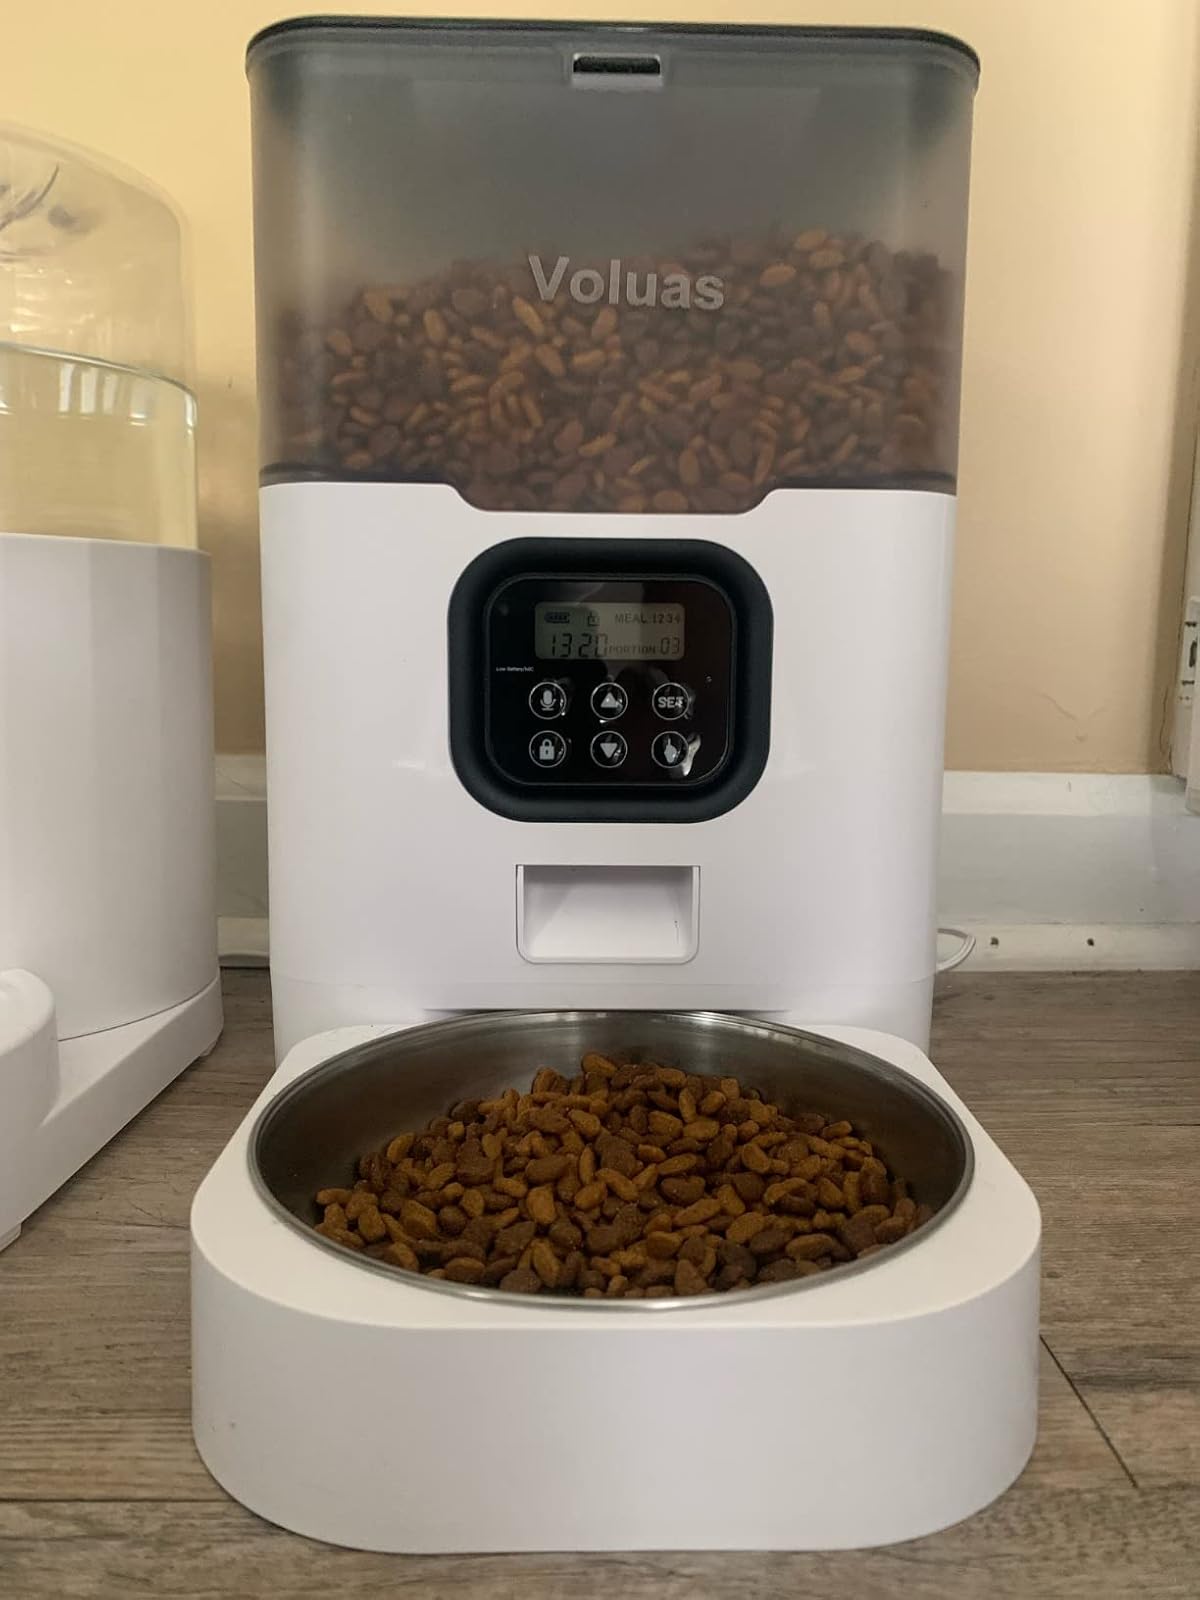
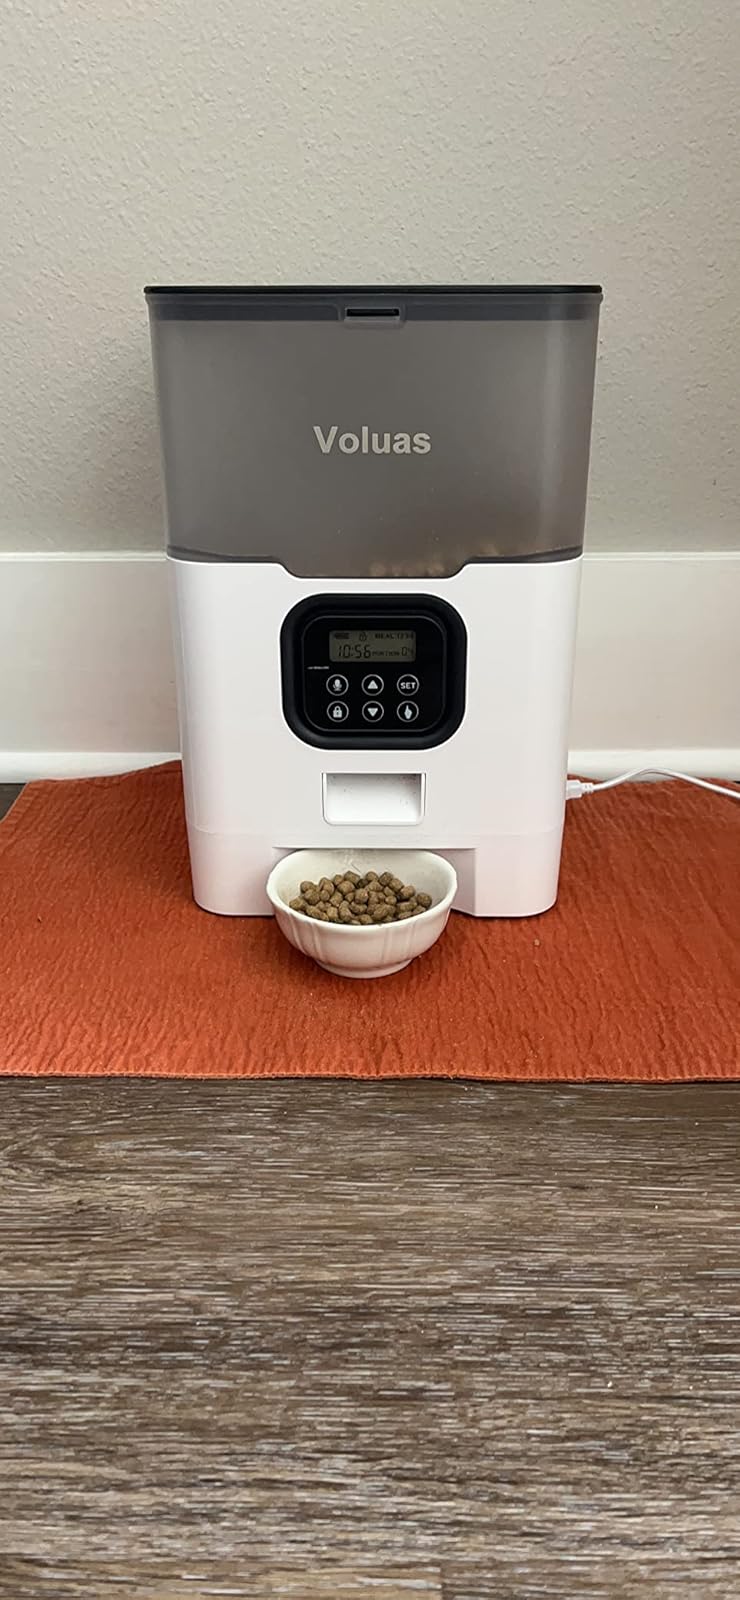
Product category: items_feeder
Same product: yes